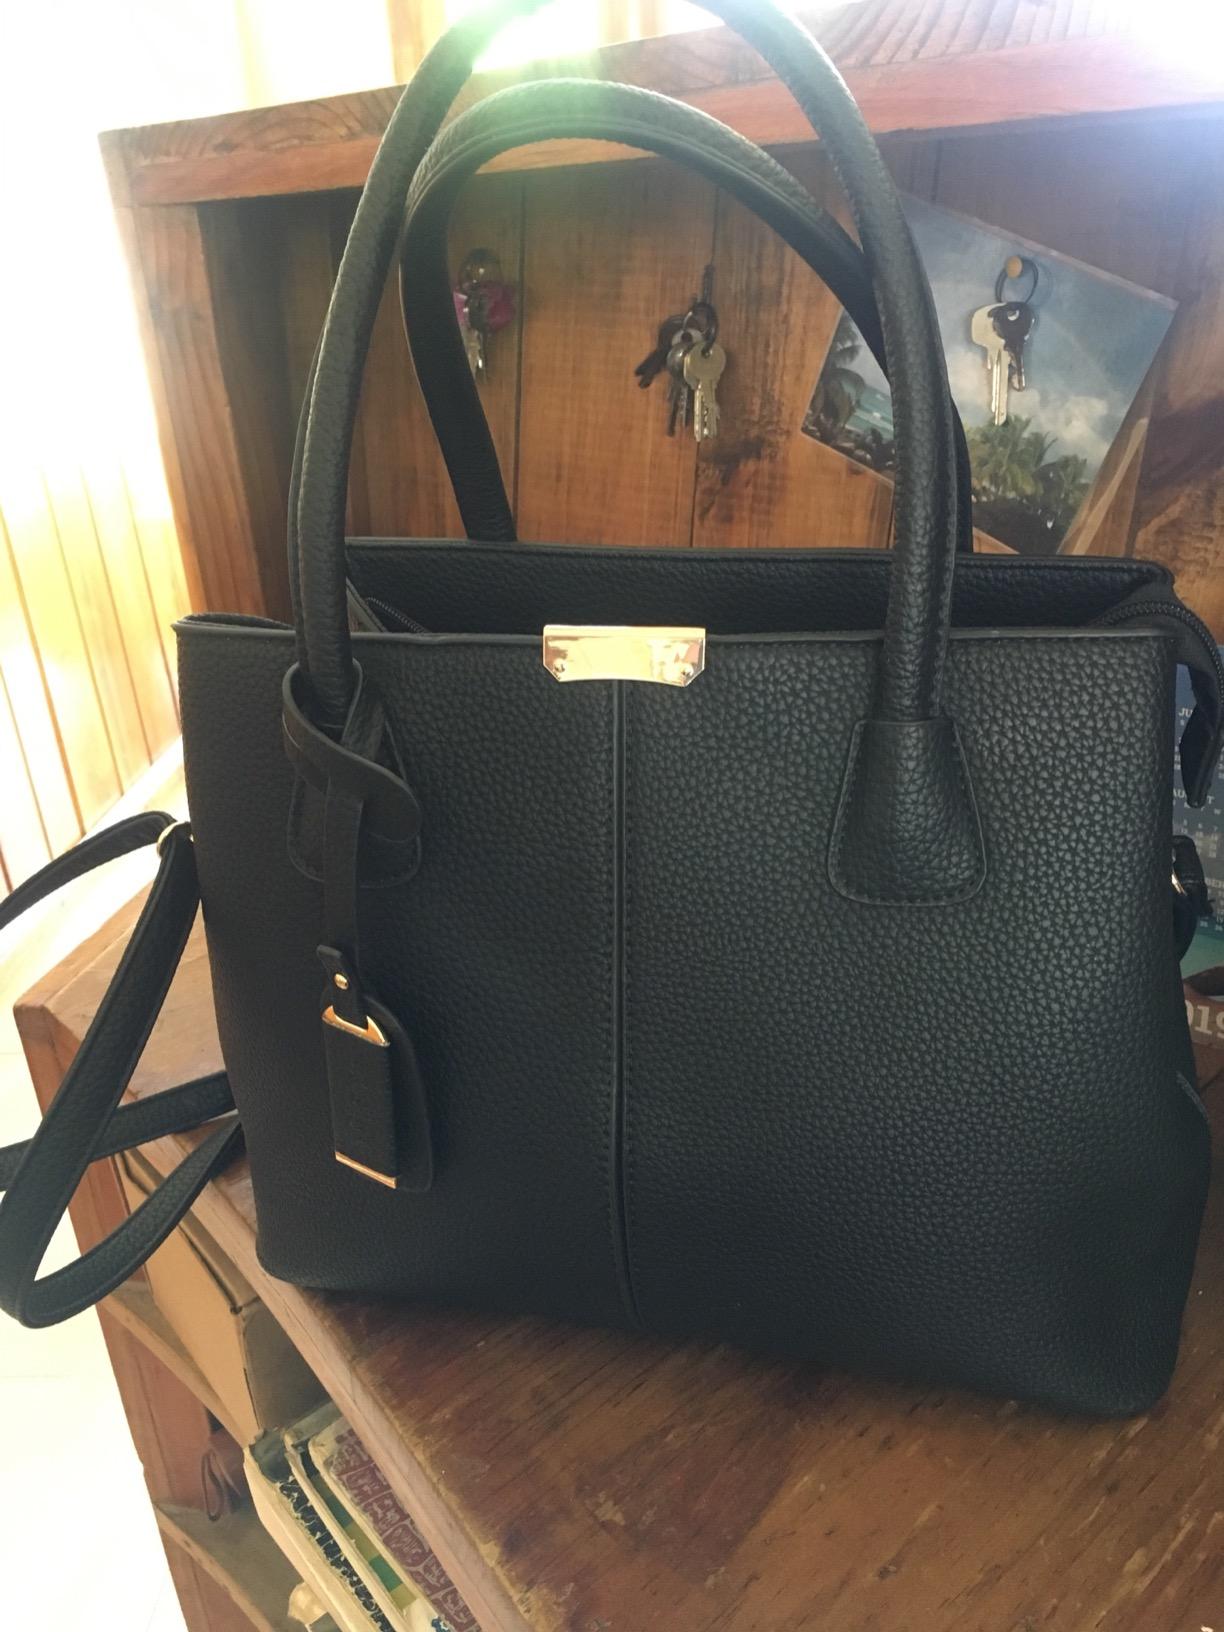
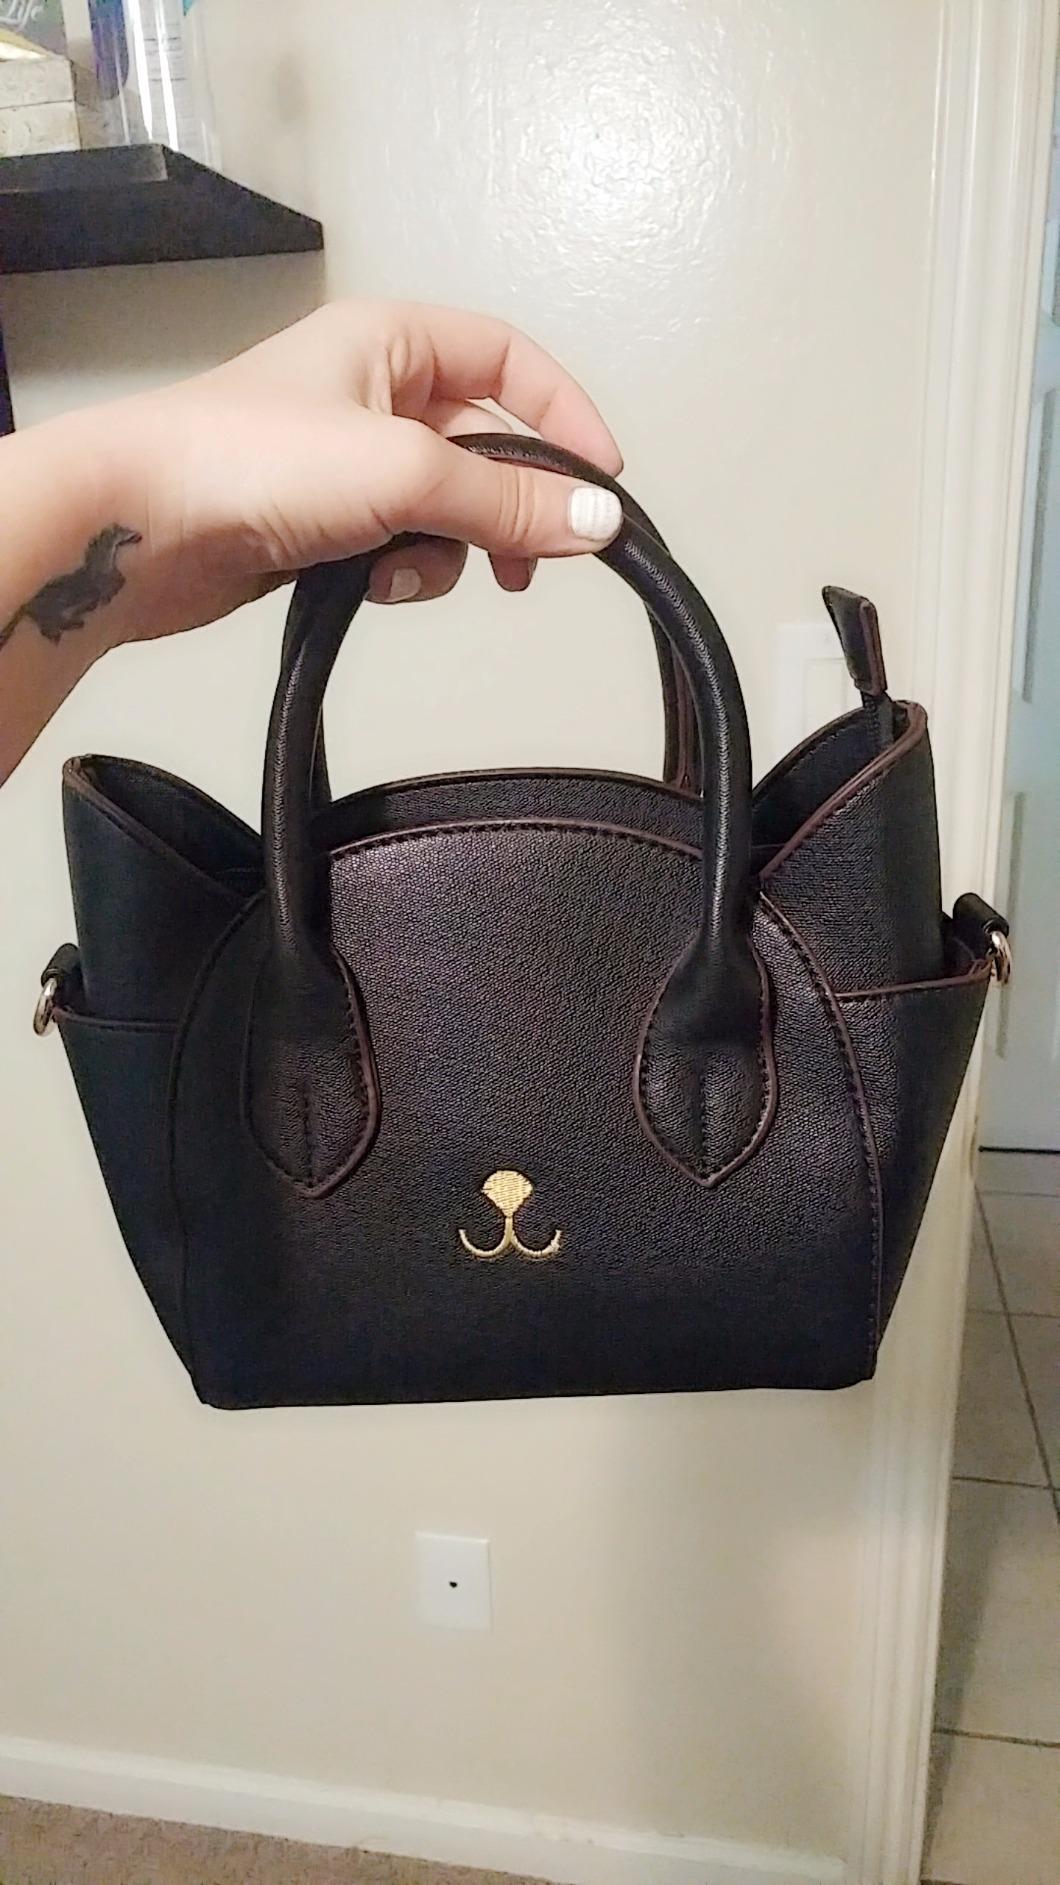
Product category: accessories_handbag
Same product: no